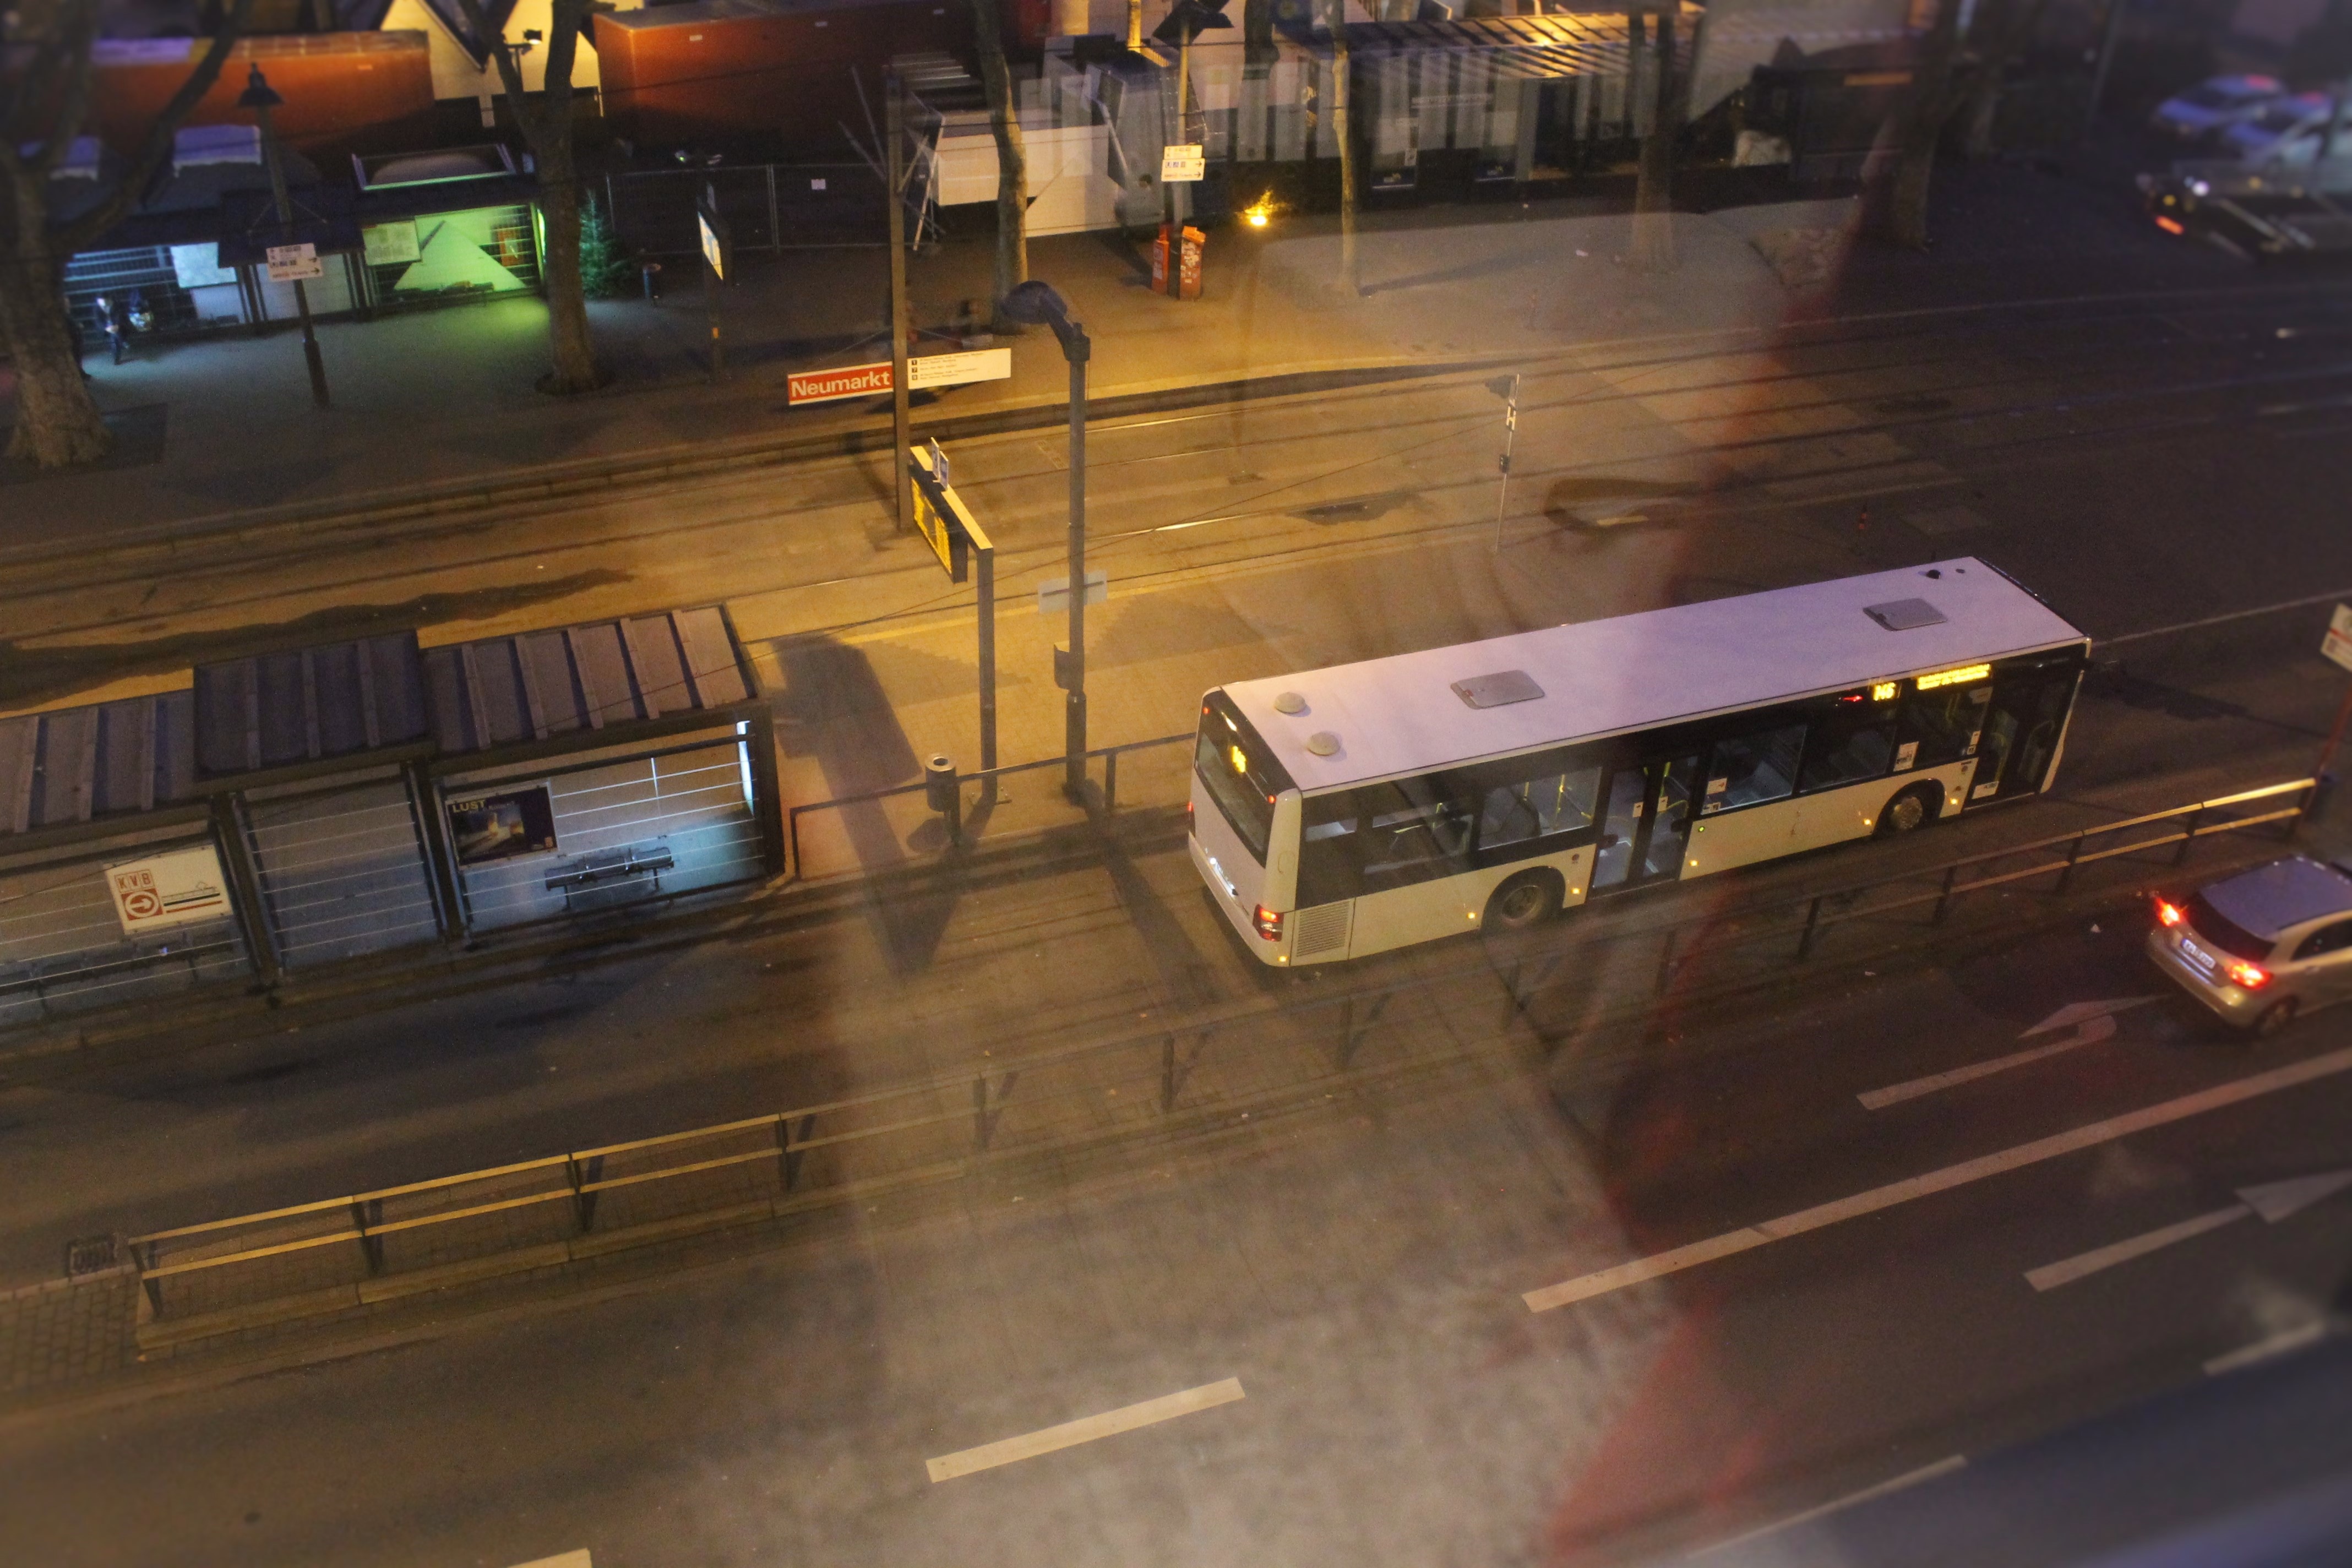
road, traffic, street, night, transport, vehicle, screenshot, urban area